Climatology

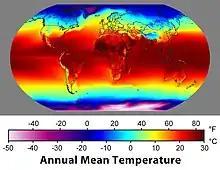
Map of the average temperature over 30 years. Data sets formed from the long-term average of historical weather parameters are sometimes called a "climatology".

Various subtopics of climatology study different aspects of climate. There are different categorizations of the sub-topics of climatology. The American Meteorological Society for instance identifies descriptive climatology, scientific climatology and applied climatology as the three subcategories of climatology, a categorization based on the complexity and the purpose of the research. Applied climatologists apply their expertise to different industries such as manufacturing and agriculture.